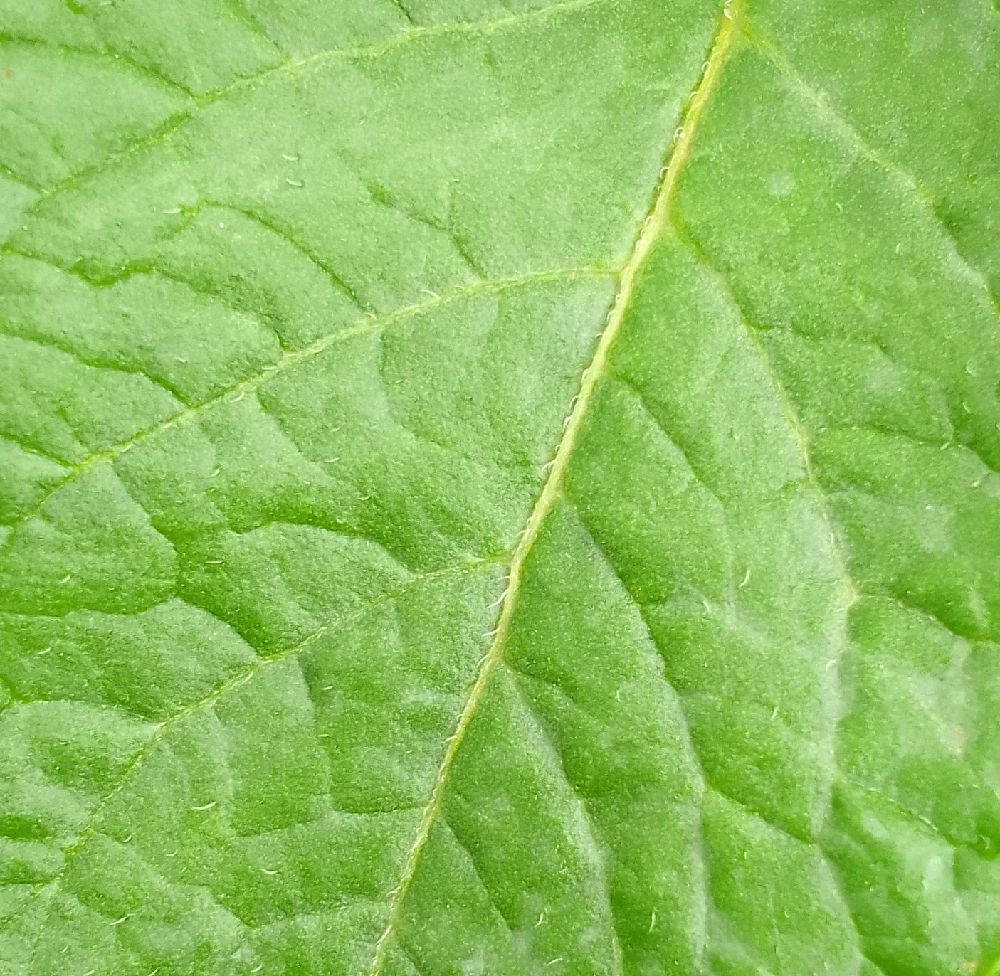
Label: Healthy